List of big-game hunters

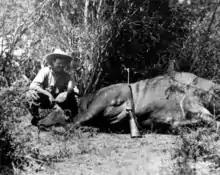
Hemingway posing with a buffalo on safari in 1933.

Donald Malcolm Stuart Anderson (1934–2014) was an Anglo-Indian big-game hunter, angler and naturalist. The son of Kenneth Anderson, Donald shot his first leopard at the age of 13 and over the course of his life shot numerous elephant, tiger, leopard, bear, gaur, wild boar and deer, reluctantly giving up hunting in 1972 with the passing of the Indian Wildlife Protection Act. Donald gained fame from his contributions to his father's writings, describing several hunts for rogue and man-eating tigers and leopards, he was also Stewart Granger's stunt double for the film Harry Black and the Tiger. Donald lived in Bangalore and like his father hunted the forests of southern India, he hunted with a .423 Mauser rifle for large and dangerous game, a .30-06 Springfield rifle for deer and wild boar and a W. W. Greener shotgun. It has been claimed that Donald was one of the last white hunters from India's colonial period.